Which point is corresponding to the reference point?
Reference image:
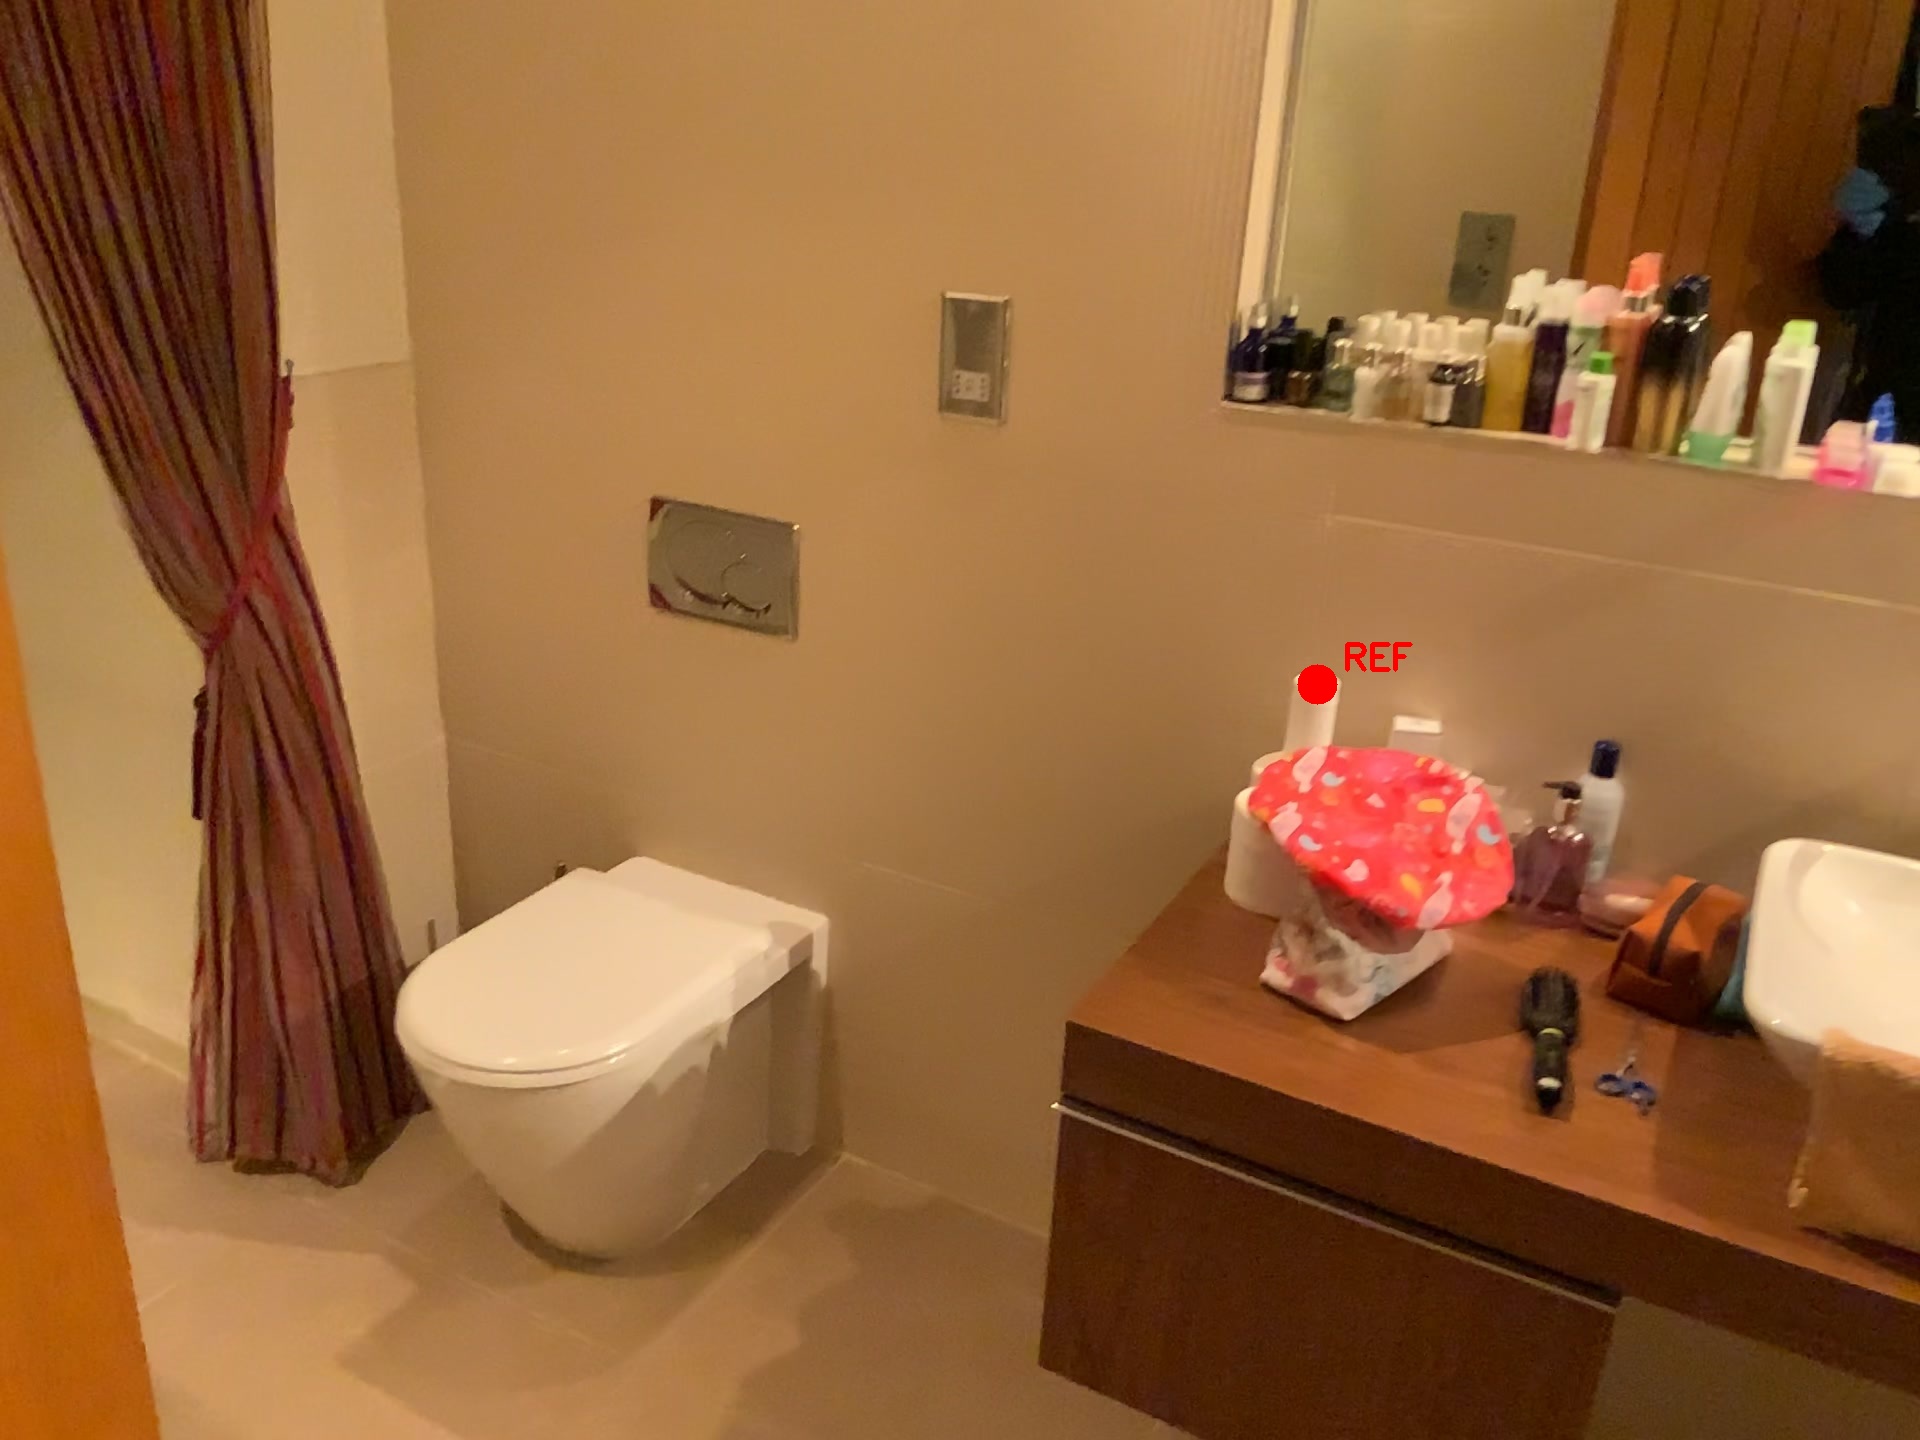
Option image:
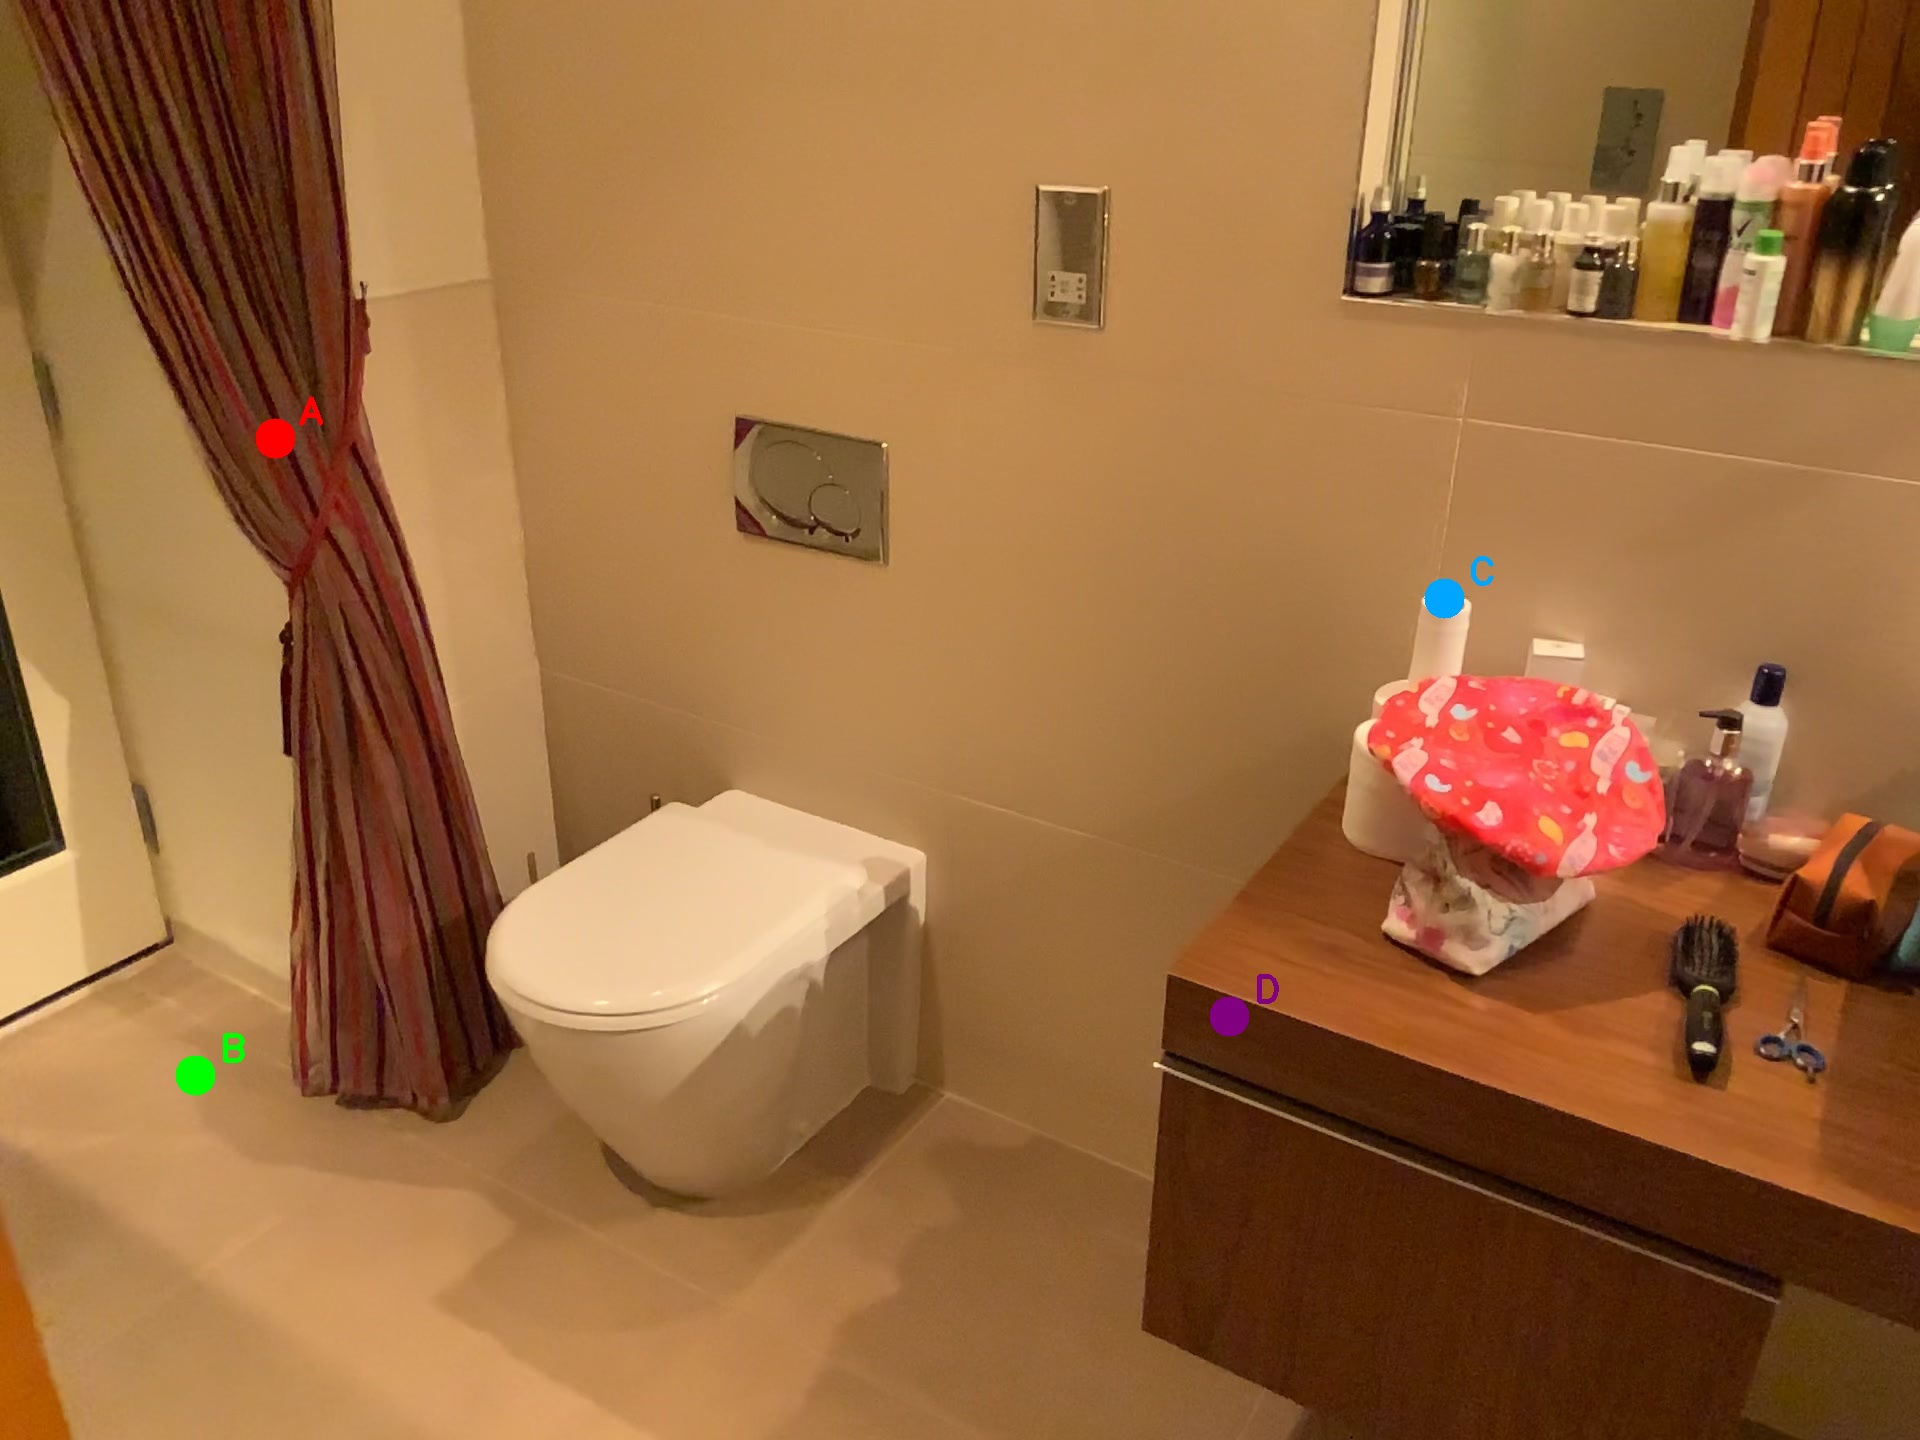
Choices:
Point A
Point B
Point C
Point D
Answer: (C)